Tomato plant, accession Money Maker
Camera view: tilt-top (135 deg); turntable rotation: 240 degrees
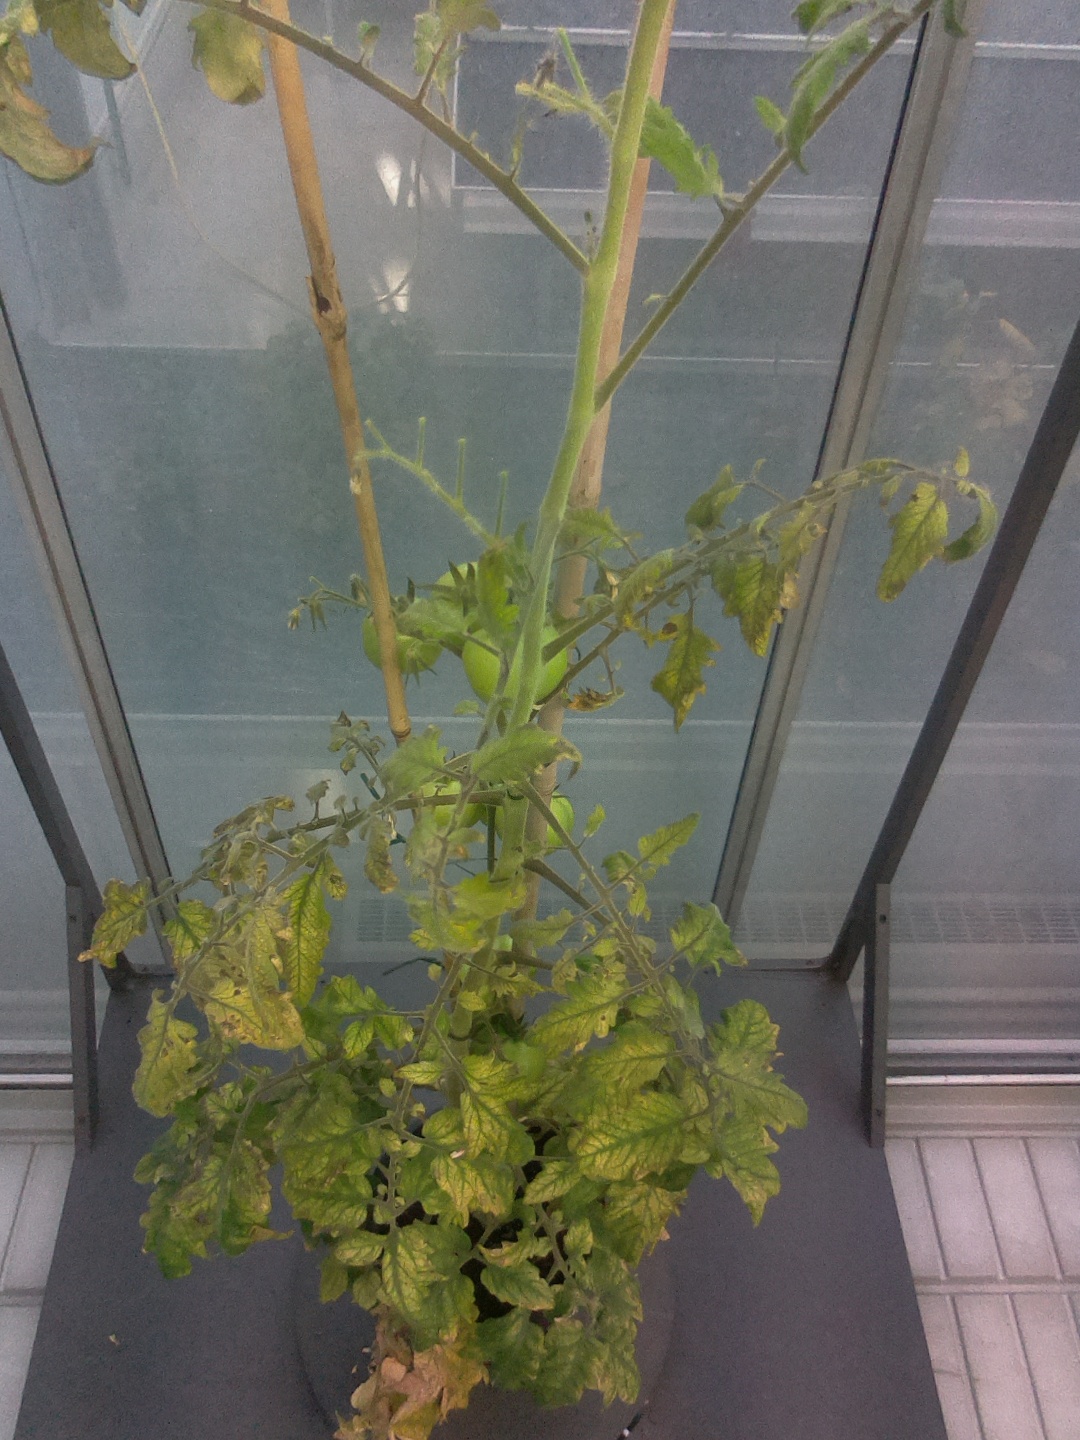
BBCH growth stage 78: 80% -90% of final fruit size